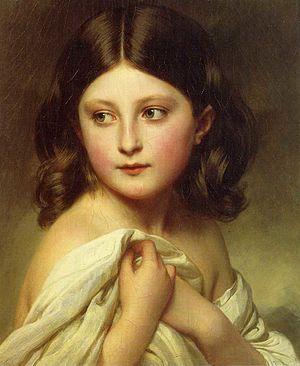
Hermann Winterhalter, né le 23 septembre 1808 à Menzenschwand et mort le 24 février 1891 à Karlsruhe, est un peintre allemand, frère cadet de Franz Xaver Winterhalter. Il a réalisé l'essentiel de son œuvre en Allemagne et à Paris.